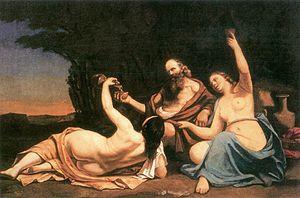
La viticulture en Israël est attestée dans les différents livres de la Bible. Elle a pris un nouvel essor dans les années 1950 avec l'arrivée de nombreux viticulteurs venus d'Europe en Israël.